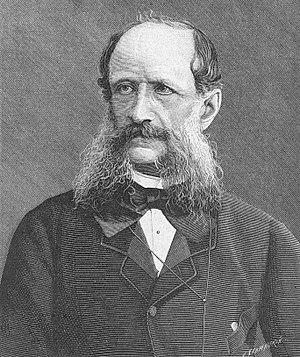
Arthur Pavlovitch, baron de Mohrenheim est un diplomate russe considéré comme l'architecte de l'Alliance franco-russe en 1894.